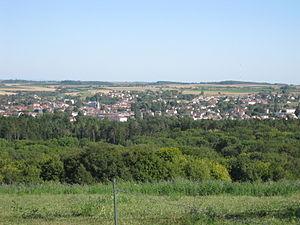
La ville de Vittel
La 12ᵉ étape du Tour de France 2009, s'est déroulée le 16 juillet. Le parcours de 200 kilomètres, reliait Tonnerre à Vittel. La victoire est revenue en solitaire au Danois Nicki Sørensen.